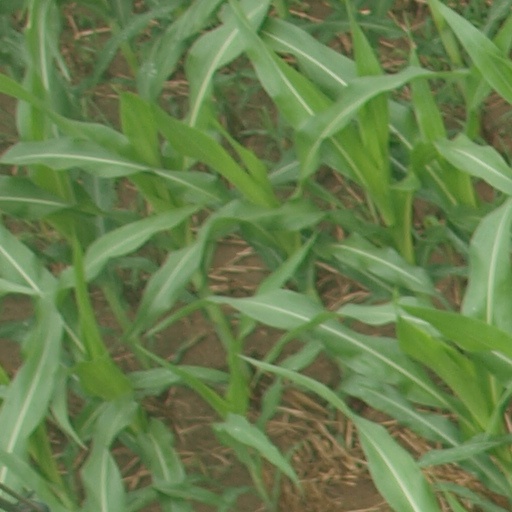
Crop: maize; corn